Axel Johannessen

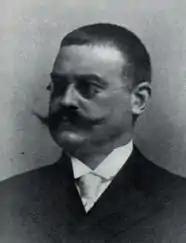
Axel Theodor Johannessen (ca. 1911)

Axel Theodor Johannessen (29 May 1849 – 2 March 1926) was a Norwegian physician, pediatrician, professor at University of Oslo and senior doctor at Rikshospitalet Hospital in Oslo.